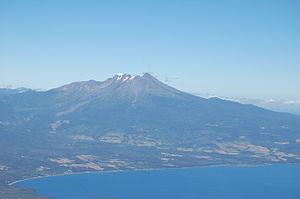
Le Calbuco est un volcan du Chili s'élevant au sud-est du lac Llanquihue, au nord-est de la ville de Puerto Montt et au nord-est du golfe du Seno de Reloncaví. Composé d'andésite et couvert à son sommet de glaciers, il culmine à 2 015 mètres d'altitude. Alors que sa dernière éruption remontait au 26 août 1972, il est, sans signe avant-coureur, brusquement entré en éruption le 22 avril 2015.